Queen of Angels Foundation

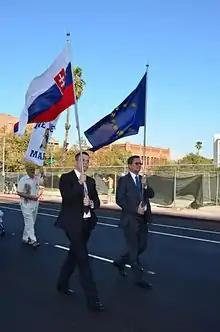
Delegation from the Slovakian Consulate General marching in the 2012 Grand Marian Procession

In 2001, to correct these abuses (and many others which had afflicted popular piety since the council), the Catholic Church's Congregation for Divine Worship and the Discipline of the Sacraments issued a Directory on Popular Piety and the Liturgy. Throughout that document, the use (and revival) of processions for various Church festivals is called for, and an entire section devoted to processions alone, in which their importance for all Catholics is underlined.